County Clare

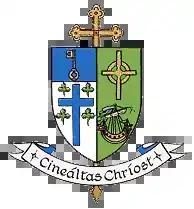
Killaloe Diocese

In 1543, during the Tudor conquest of Ireland, Murrough O'Brien, by surrender and regrant to Henry VIII, became Earl of Thomond within Henry's Kingdom of Ireland. Henry Sidney as Lord Deputy of Ireland responded to the Desmond Rebellion by creating the presidency of Connaught in 1569 and presidency of Munster in 1570. He transferred Thomond from Munster to Connaught, which he shired, Thomond becoming County Clare.